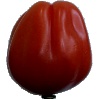
Label: tomato_heart